Propelling nozzle

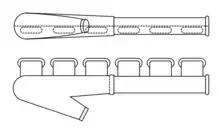
Sketch showing rearward-discharge of gas from exhaust manifold.

Certain aircraft, like the German Bf 109 and the Macchi C.202/205 were fitted with "ejector-type exhausts". These exhausts converted some of the waste energy of the (internal combustion) engines exhaust-flow into a small amount of forward thrust by accelerating the hot gasses in a rearward direction to a speed greater than that of the aircraft. All exhaust configurations do this to some extent if the exhaust gasses are discharged in a rearward direction.